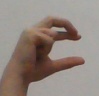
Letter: thal